Tom Hooper

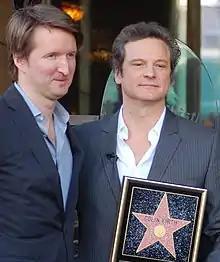
Hooper with Colin Firth in January 2011

Hooper completed the final cut of the film at the end of August 2010 and presented it a few days later at the Telluride Film Festival. The film won the People's Choice Award at the Toronto International Film Festival and Hooper won the Directors Guild of America Award for Outstanding Directorial Achievement in Motion Pictures. In February 2011, he was presented with the Academy Award for Best Director, though lost the BAFTA Award for Best Direction to David Fincher. In comparing the two films, "Variety"s Adam Dawtrey wrote, "Hooper's 2009 film "The Damned United" did not register among awards selectors, but "King's Speech" is a much more personal project. His Anglo-Australian parentage reflects the culture clash at the heart of the movie, and it pays off with beautifully crafted, crowd-pleasing drama."